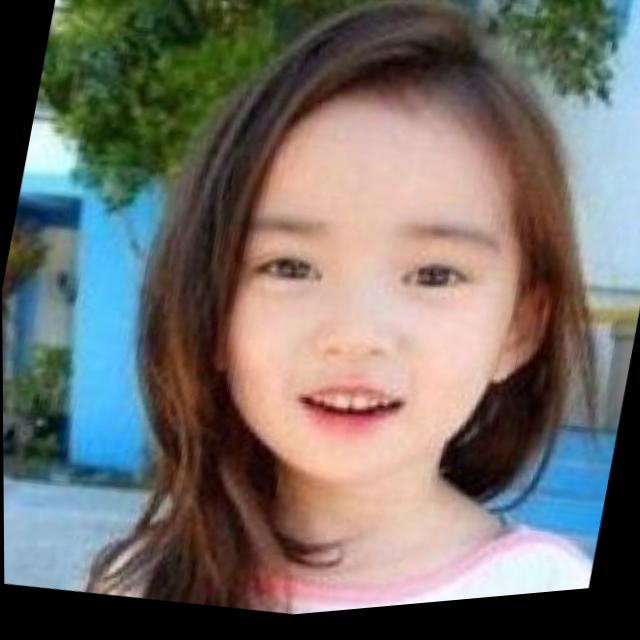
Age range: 0-12